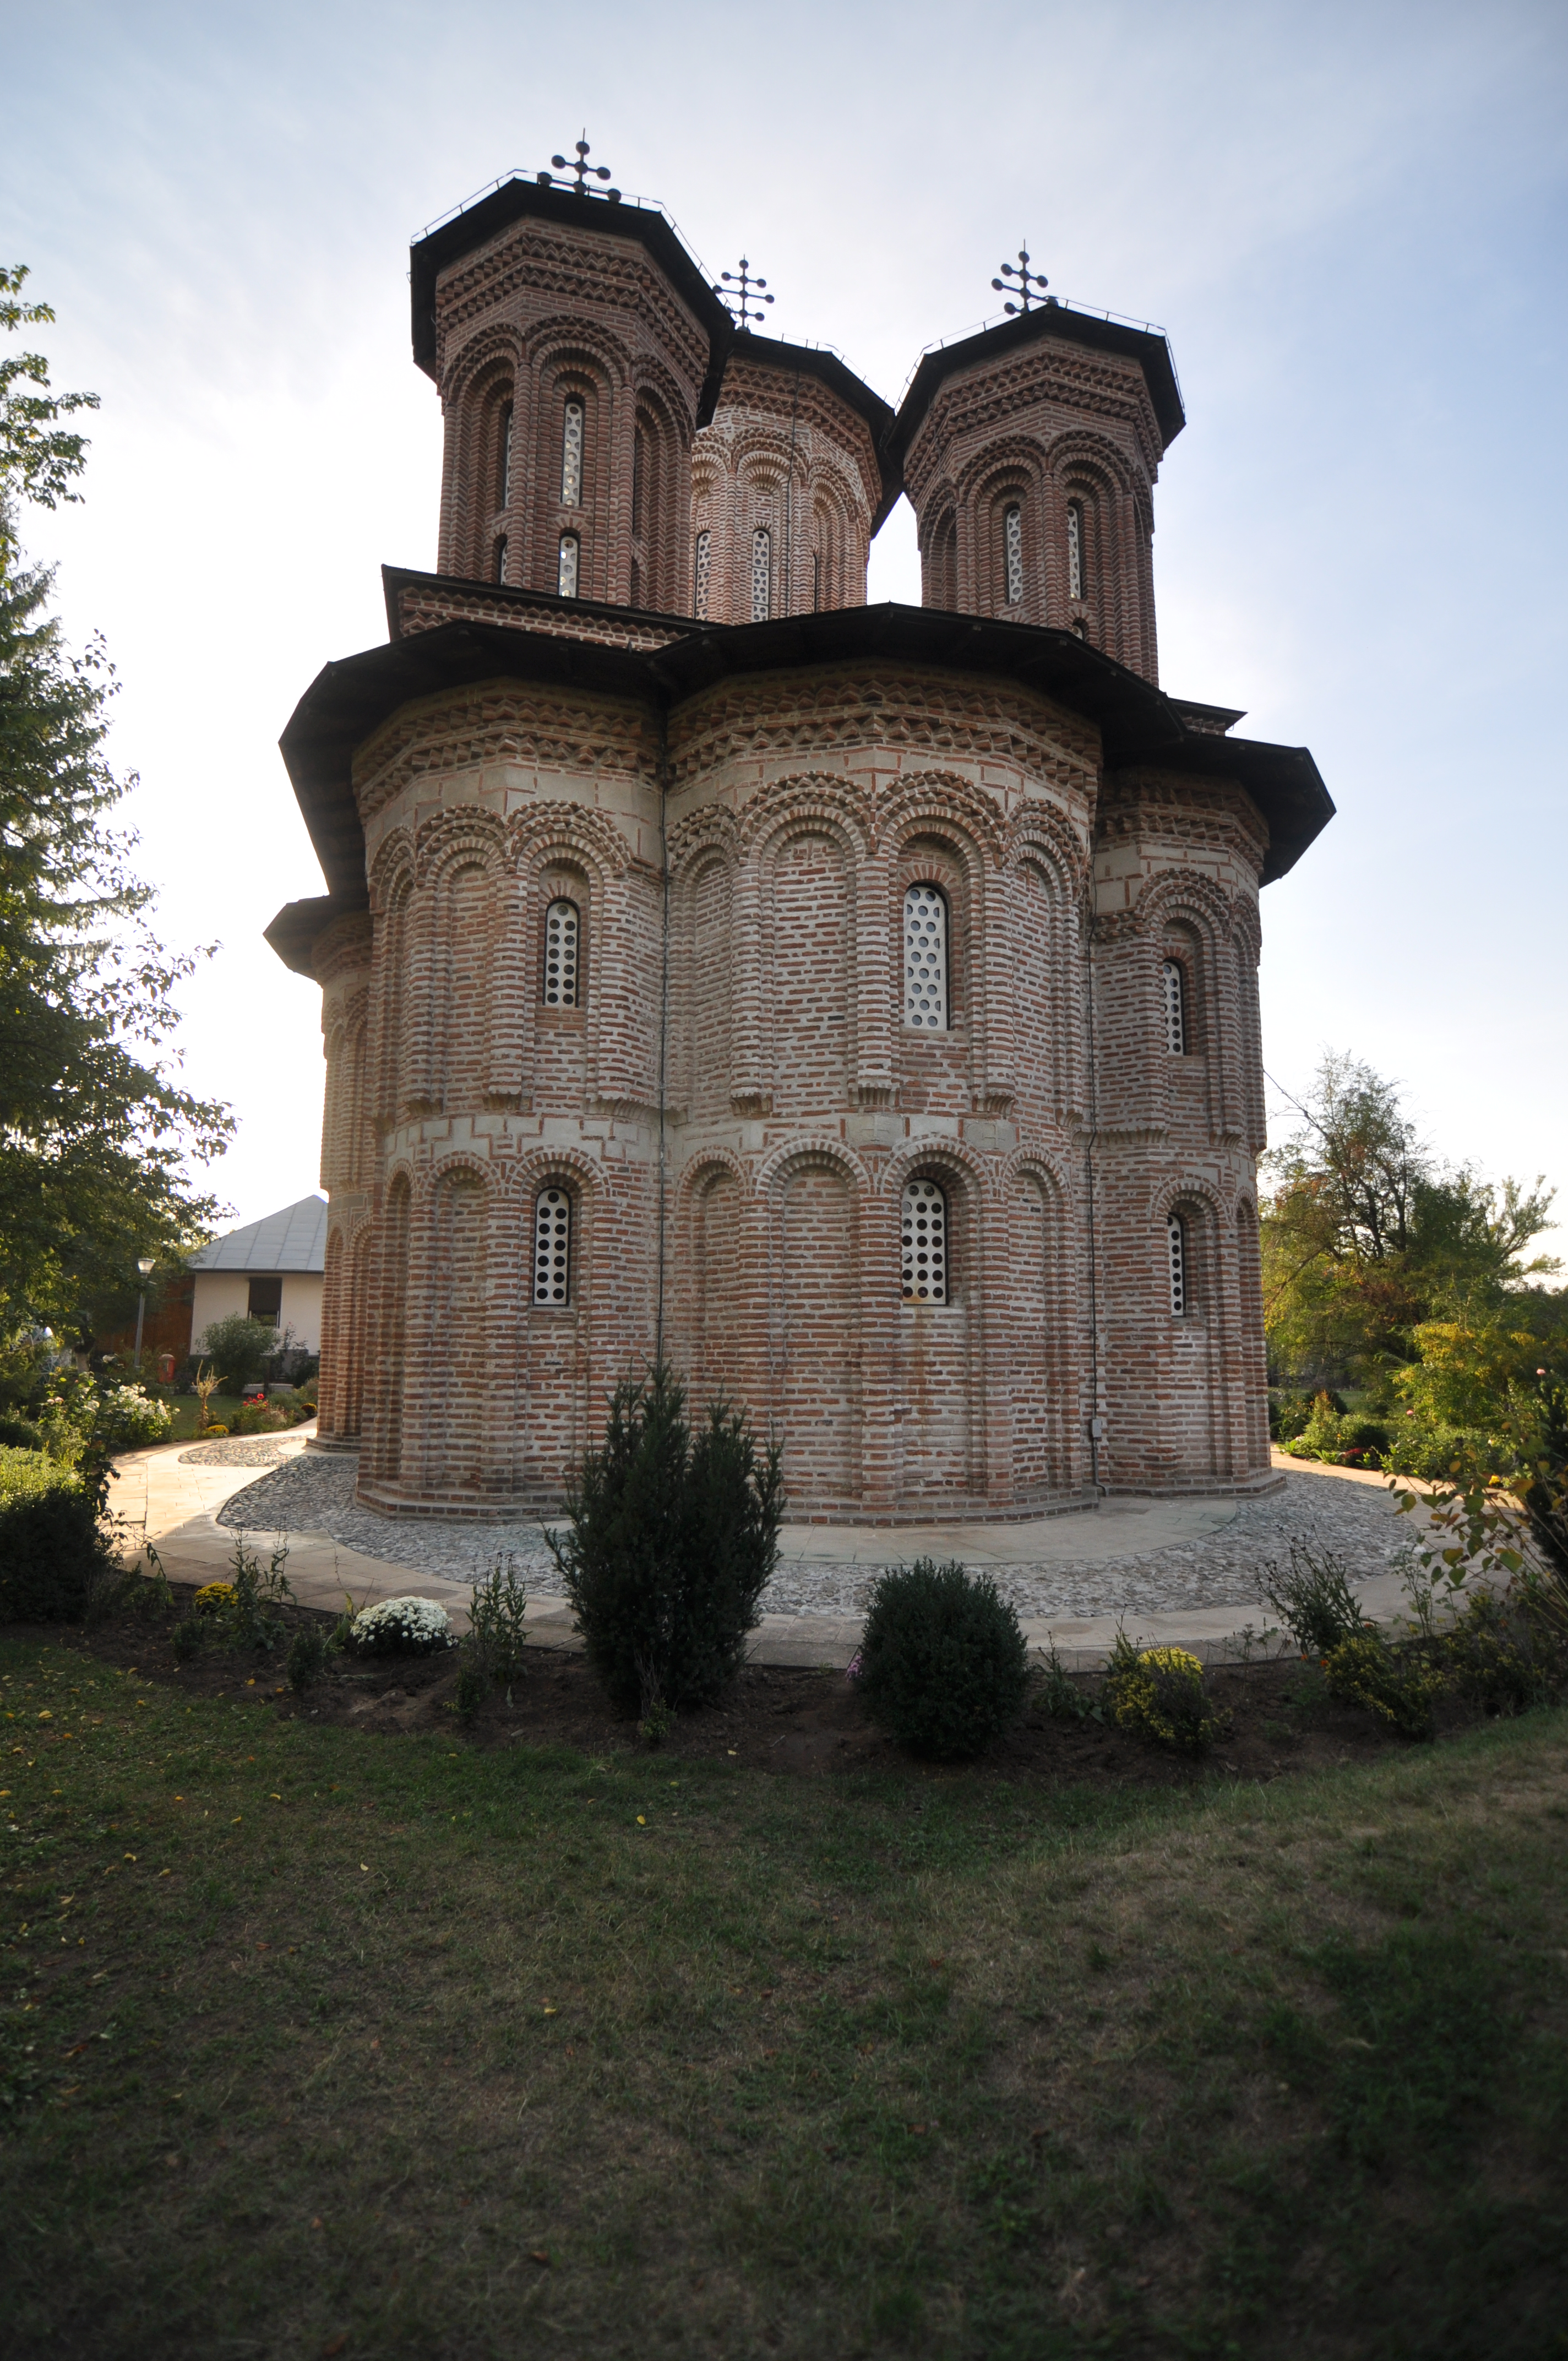
architecture, photography, building, chateau, monument, photo, tower, religion, landmark, church, christian, place of worship, photos, religious, art, cool image, de, ruins, monastery, churches, fotografie, history, christianity, romana, orthodox, eastern, estate, romania, bor, biserica, arhitectura, wallachia, muntenia, tara, romaneasca, orthodoxy, romanian, ortodoxa, patrimoniu, ortodox, istorie, manastirea, manastire, ortodoxia, ortodoxie, cretinism, cretin, ecclesiastical, bisericeasc, cladire, edificiu, basarab, neagoe, snagov, lmiifiiaa15312, ancient history